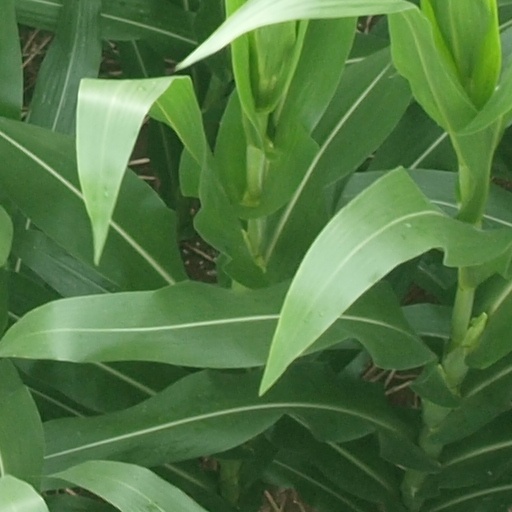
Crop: maize; corn